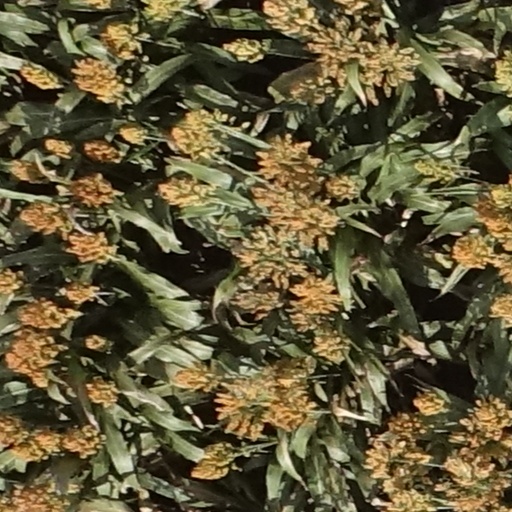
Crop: sorghum